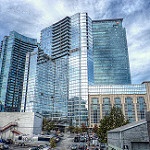
Label: buildings